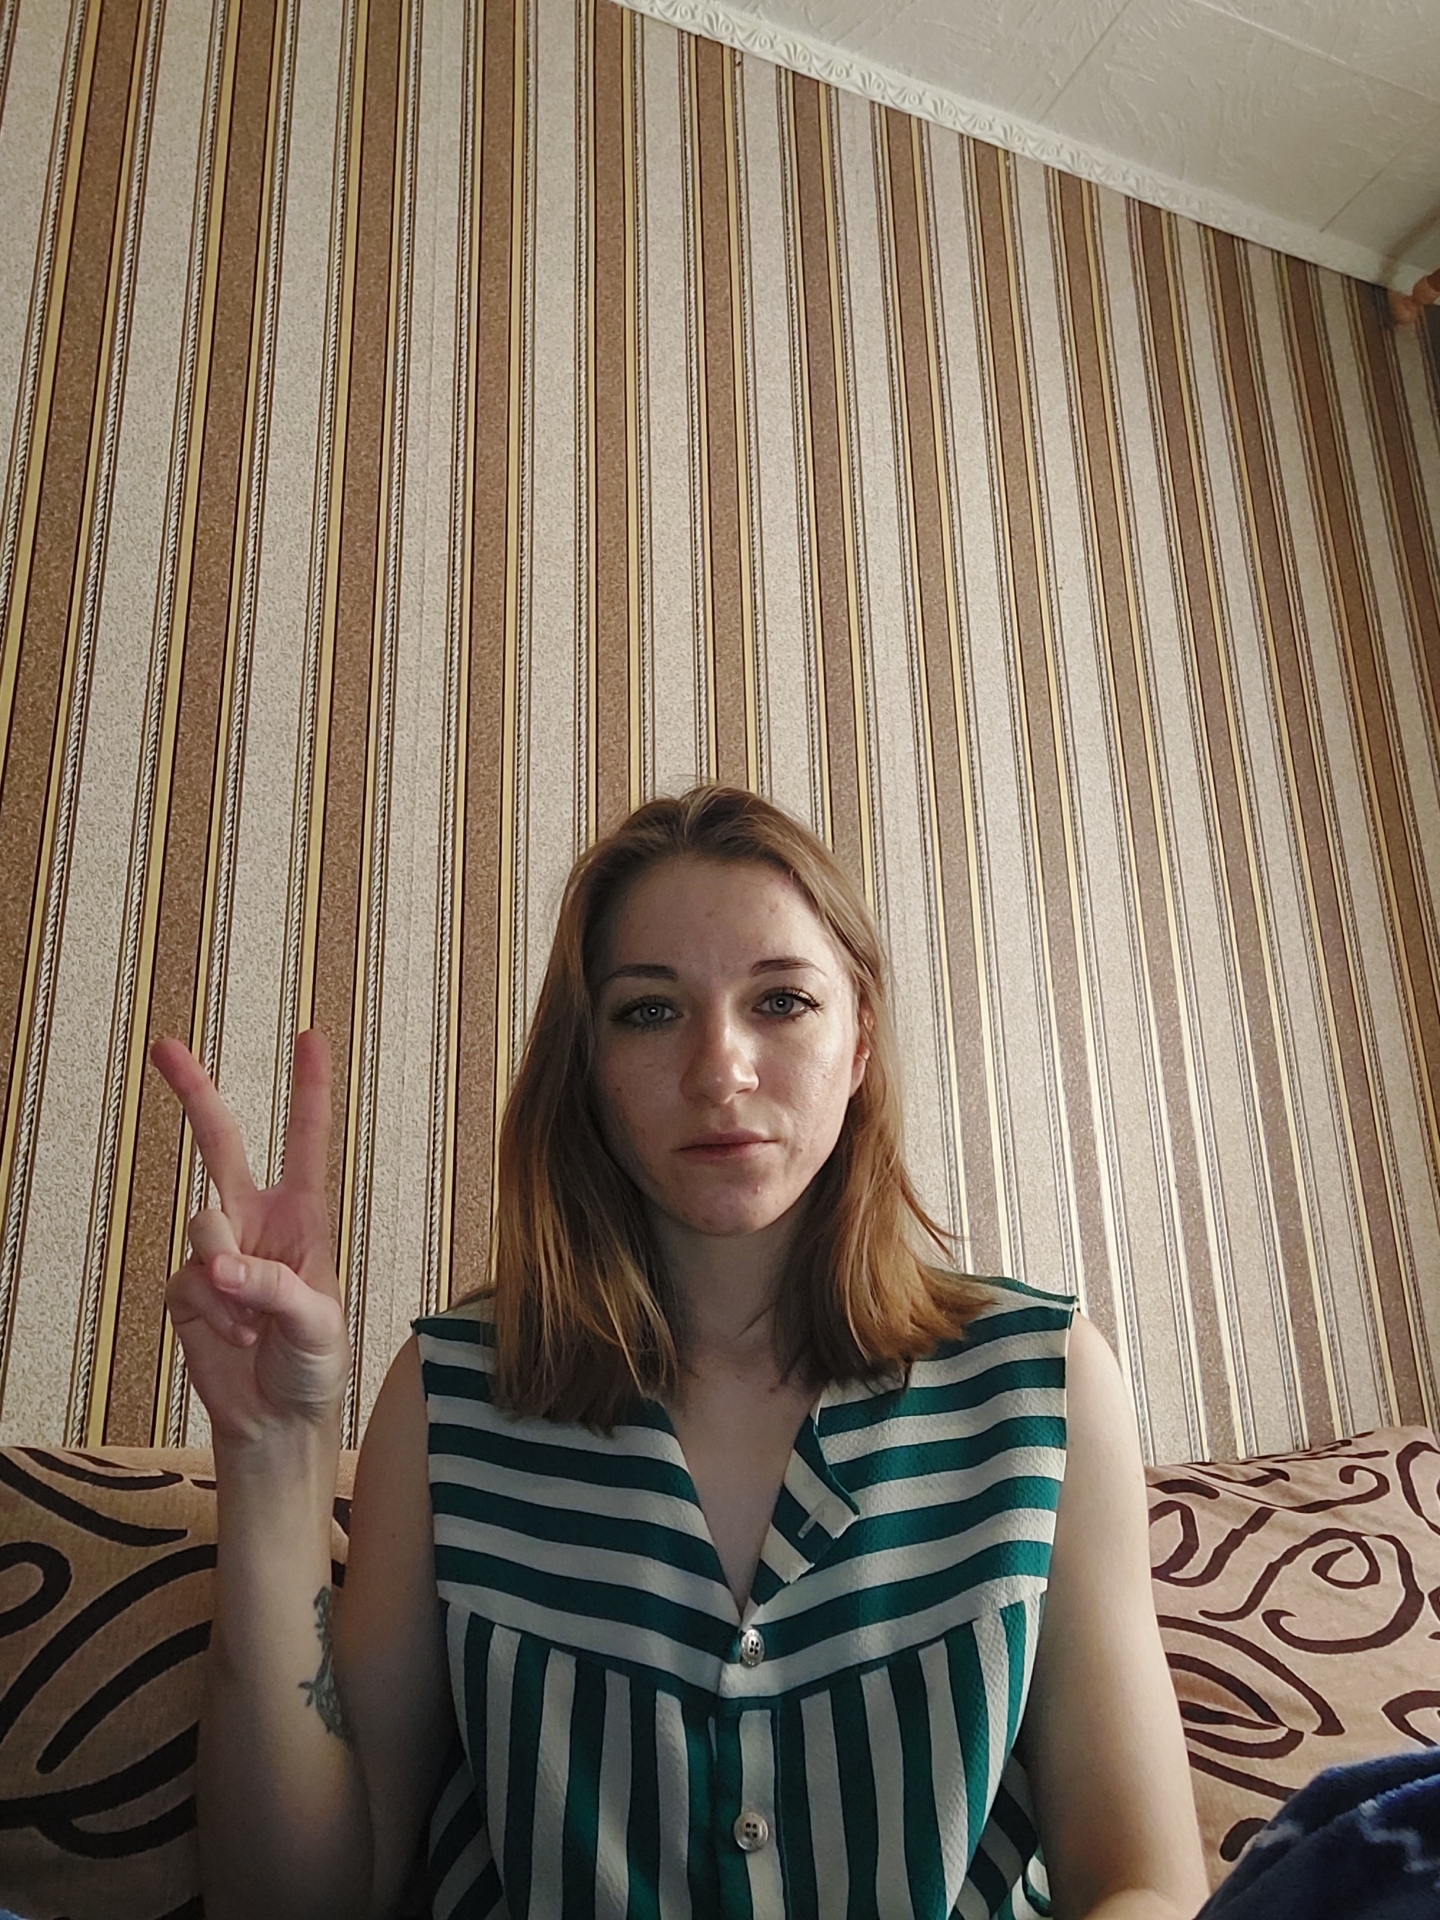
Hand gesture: peace